Yury Shvytkin

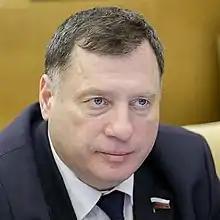

Yury Nikolaevič Shvytkin (24 May 1965, Krasnoyarsk) is a Russian political figure, deputy of the 7th, and 8th State Dumas.